Woman of the Year

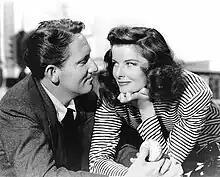
Katharine Hepburn and Spencer Tracy in "Woman of the Year"

Tess Harding and Sam Craig are journalists for the (fictional) "New York Chronicle". Tess, the daughter of a former ambassador, is a highly educated, well-travelled political affairs columnist who speaks several languages fluently. Sam is a knowledgeable and well-informed sports writer. Their difficulties are presented as stemming from differences of class, experience and temperament, as well as from gender.